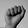
ASL letter: A